Super Proton–Antiproton Synchrotron

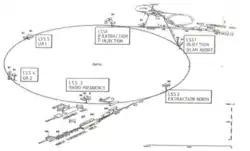
Schematics of the SpS complex

The Super Proton–Antiproton Synchrotron (or SpS, also known as the Proton–Antiproton Collider) was a particle accelerator that operated at CERN from 1981 to 1991. To operate as a proton-antiproton collider the Super Proton Synchrotron (SPS) underwent substantial modifications, altering it from a one beam synchrotron to a two-beam collider. The main experiments at the accelerator were UA1 and UA2, where the W and Z bosons were discovered in 1983. Carlo Rubbia and Simon van der Meer received the 1984 Nobel Prize in Physics for their contributions to the SpS-project, which led to the discovery of the W and Z bosons. Other experiments conducted at the SpS were UA4, UA5 and UA8.